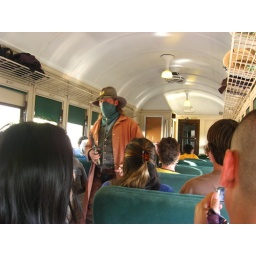
Our train ride home was &amp;quot;robbed&amp;quot; for tips by these jokers. Our train ride home was &amp;quot;robbed&amp;quot; for tips by these jokers.